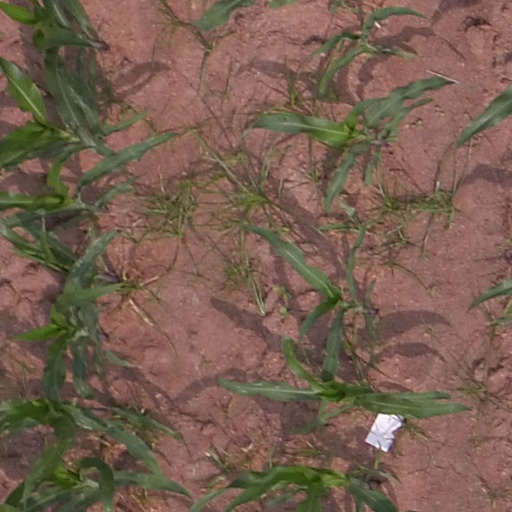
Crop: maize; corn